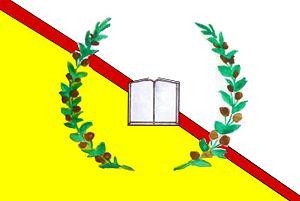
Drapeau du Haut Conseil pour l'unité de l'Azawad
Le combat d'Inafarak se déroule lors de la guerre du Mali.
La bataille de Takellote ou bataille de Takalout se déroule le 26 juillet 2017 lors de la guerre du Mali. Elle oppose le GATIA aux groupes de la CMA près de Kidal.
La troisième bataille d'Anéfis se déroule lors de la guerre du Mali.
La troisième bataille de Kidal de la guerre du Mali a lieu le 21 mai 2014. Elle débute quatre jours après la deuxième bataille de Kidal, par une offensive de l'armée malienne visant à reprendre le contrôle de la ville aux rebelles du MNLA, du HCUA et du MAA, mais la tentative se solde par un échec complet.